Georges Lentz

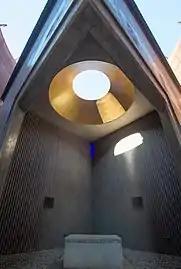
Interior of the Cobar Sound Chapel

Born in Luxembourg City on 22 October 1965, Lentz grew up in the Luxembourg town of Echternach. He studied at the Luxembourg Conservatoire and later at the Paris Conservatoire (1982–1986) and the Musikhochschule Hannover (1986–1990). In 1989, he began working on a cycle of compositions titled "Caeli enarrant...". His music is being recognised increasingly around the world, with performances at the Berlin Philharmonie, the Vienna Musikverein and Konzerthaus, Concertgebouw Amsterdam, Wigmore Hall London, Carnegie Hall New York, Kennedy Center Washington, Suntory Hall Tokyo, Sydney Opera House. Many orchestras have performed his works, including the BBC Symphony Orchestra in London, BBC National Orchestra of Wales, Hallé Orchestra of Manchester, Deutsches Symphonie-Orchester Berlin, Bamberger Symphoniker, Kölner Philharmoniker, Düsseldorfer Symphoniker, Netherlands Radio Symphony Orchestra, ORF Symphony Orchestra in Vienna, Warsaw Philharmonic, St. Louis Symphony Orchestra, Tokyo Metropolitan Symphony Orchestra, New Japan Philharmonic, Sydney Symphony Orchestra and Melbourne Symphony Orchestra among others. His orchestral work "Guyuhmgan", from part VII of the cycle "Mysterium" was the foremost recommended work at UNESCO's 2002 International Rostrum of Composers in Paris. His compositions include a work for viola, orchestra and electronics called "Monh" written for Tabea Zimmermann, as well as "Ingwe" for solo electric guitar, written for the Australian guitarist Zane Banks.